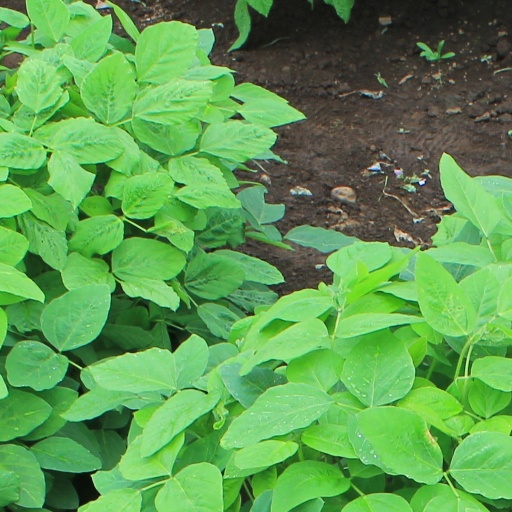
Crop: soybean